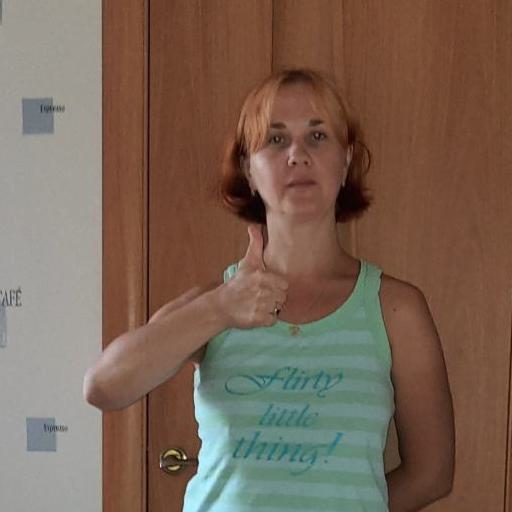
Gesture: like